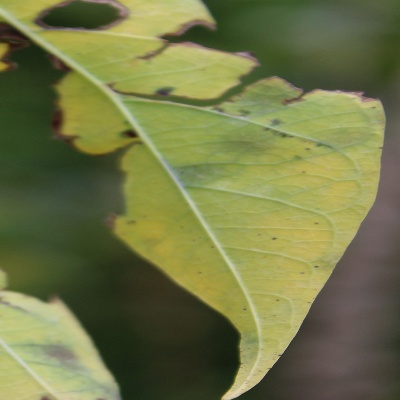
Crop: Cassava
Condition: bacterial blight